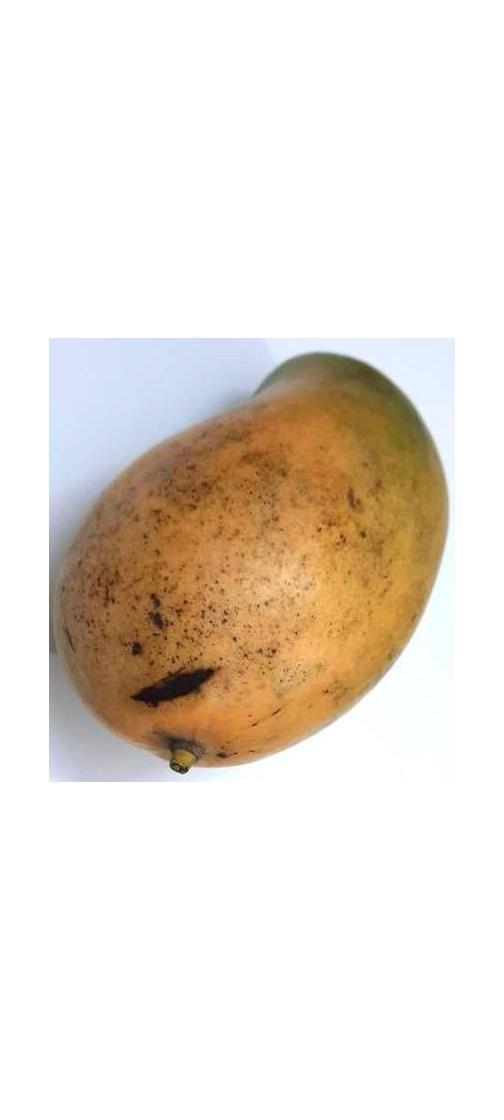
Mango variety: Rupali